Chopin University of Music

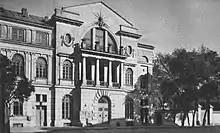
Warsaw Conservatory before the Warsaw Uprising, Okólnik Street

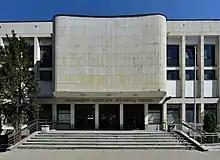
The conservatorium today

Named for the Polish composer Frédéric Chopin (whose birth name was Fryderyk Chopin and who studied there from 1826 to 1829), the University dates from the Music School for singers and theatre actors that was founded in 1810 by Wojciech Bogusławski. In 1820 it was transformed by Chopin's subsequent teacher, Józef Elsner, into a more general school of music, the Institute of Music and Declamation; it was then affiliated with the University of Warsaw and, together with the University, was dissolved by Russian imperial authorities during the repressions that followed the November 1830 Uprising. In 1861 it was revived as Warsaw's Institute of Music.